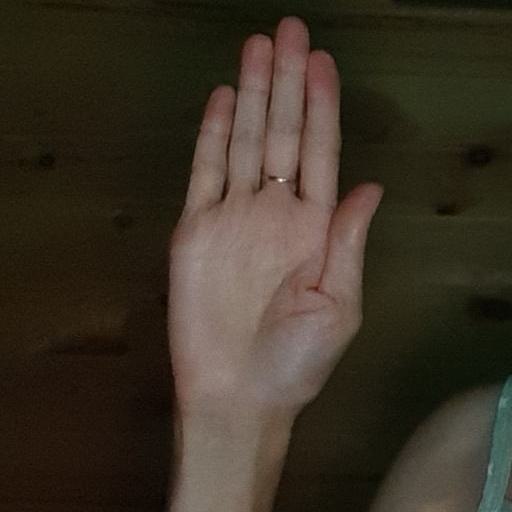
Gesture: stop